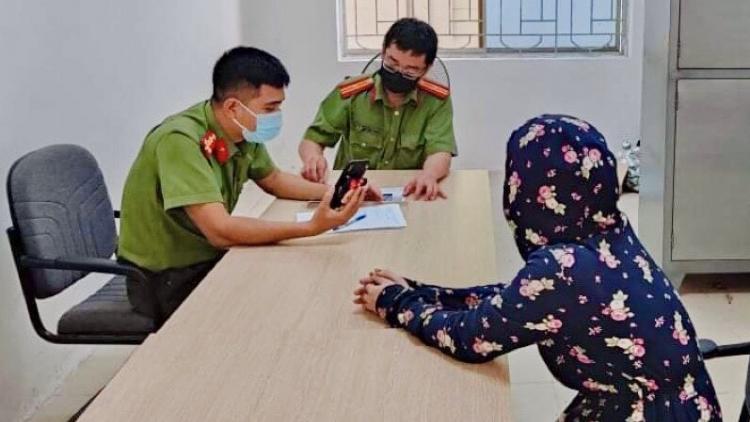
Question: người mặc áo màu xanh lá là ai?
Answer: là công an